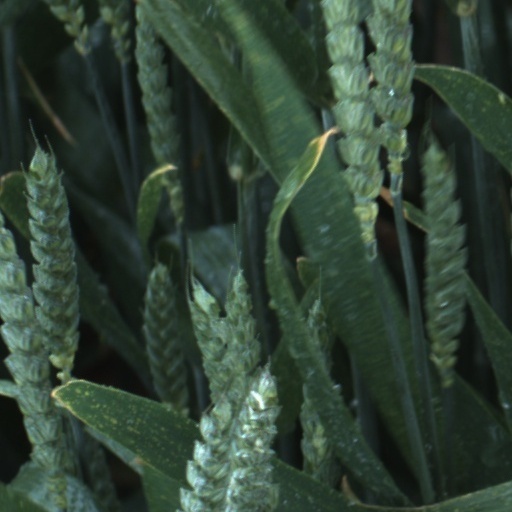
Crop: wheat